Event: Ecuador Earthquake
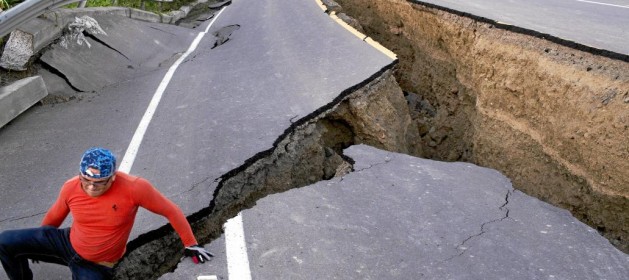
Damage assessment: damage